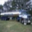
Label: truck